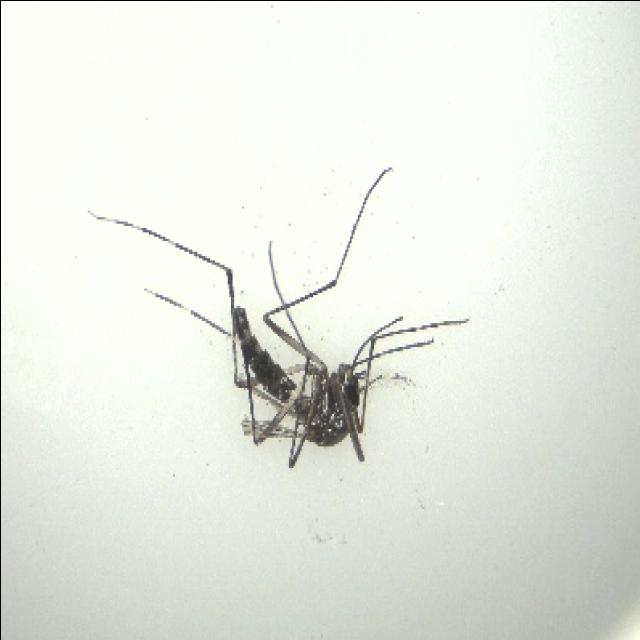
Species: aedes_albopictus